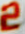
Number: 2